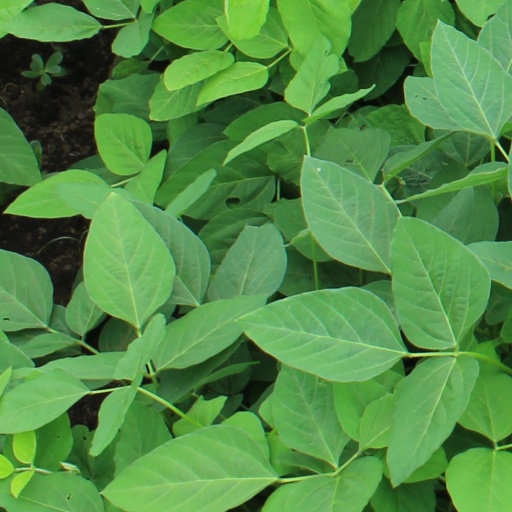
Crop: soybean